Rhododendron State Park

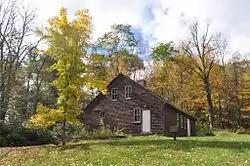
Old Patch Place cottage

Rhododendron State Park is a public recreation area and nature preserve occupying on and around Little Monadnock Mountain in Fitzwilliam, New Hampshire, United States. The state park contains a stand of native "Rhododendron maximum", the largest of nineteen similar stands in central and northern New England, the northern limit of their growing range. The stand was designated a National Natural Landmark in 1982. The park also includes wild blueberries, cranberries, mountain laurel, heathers, mayflower, and wintergreen.